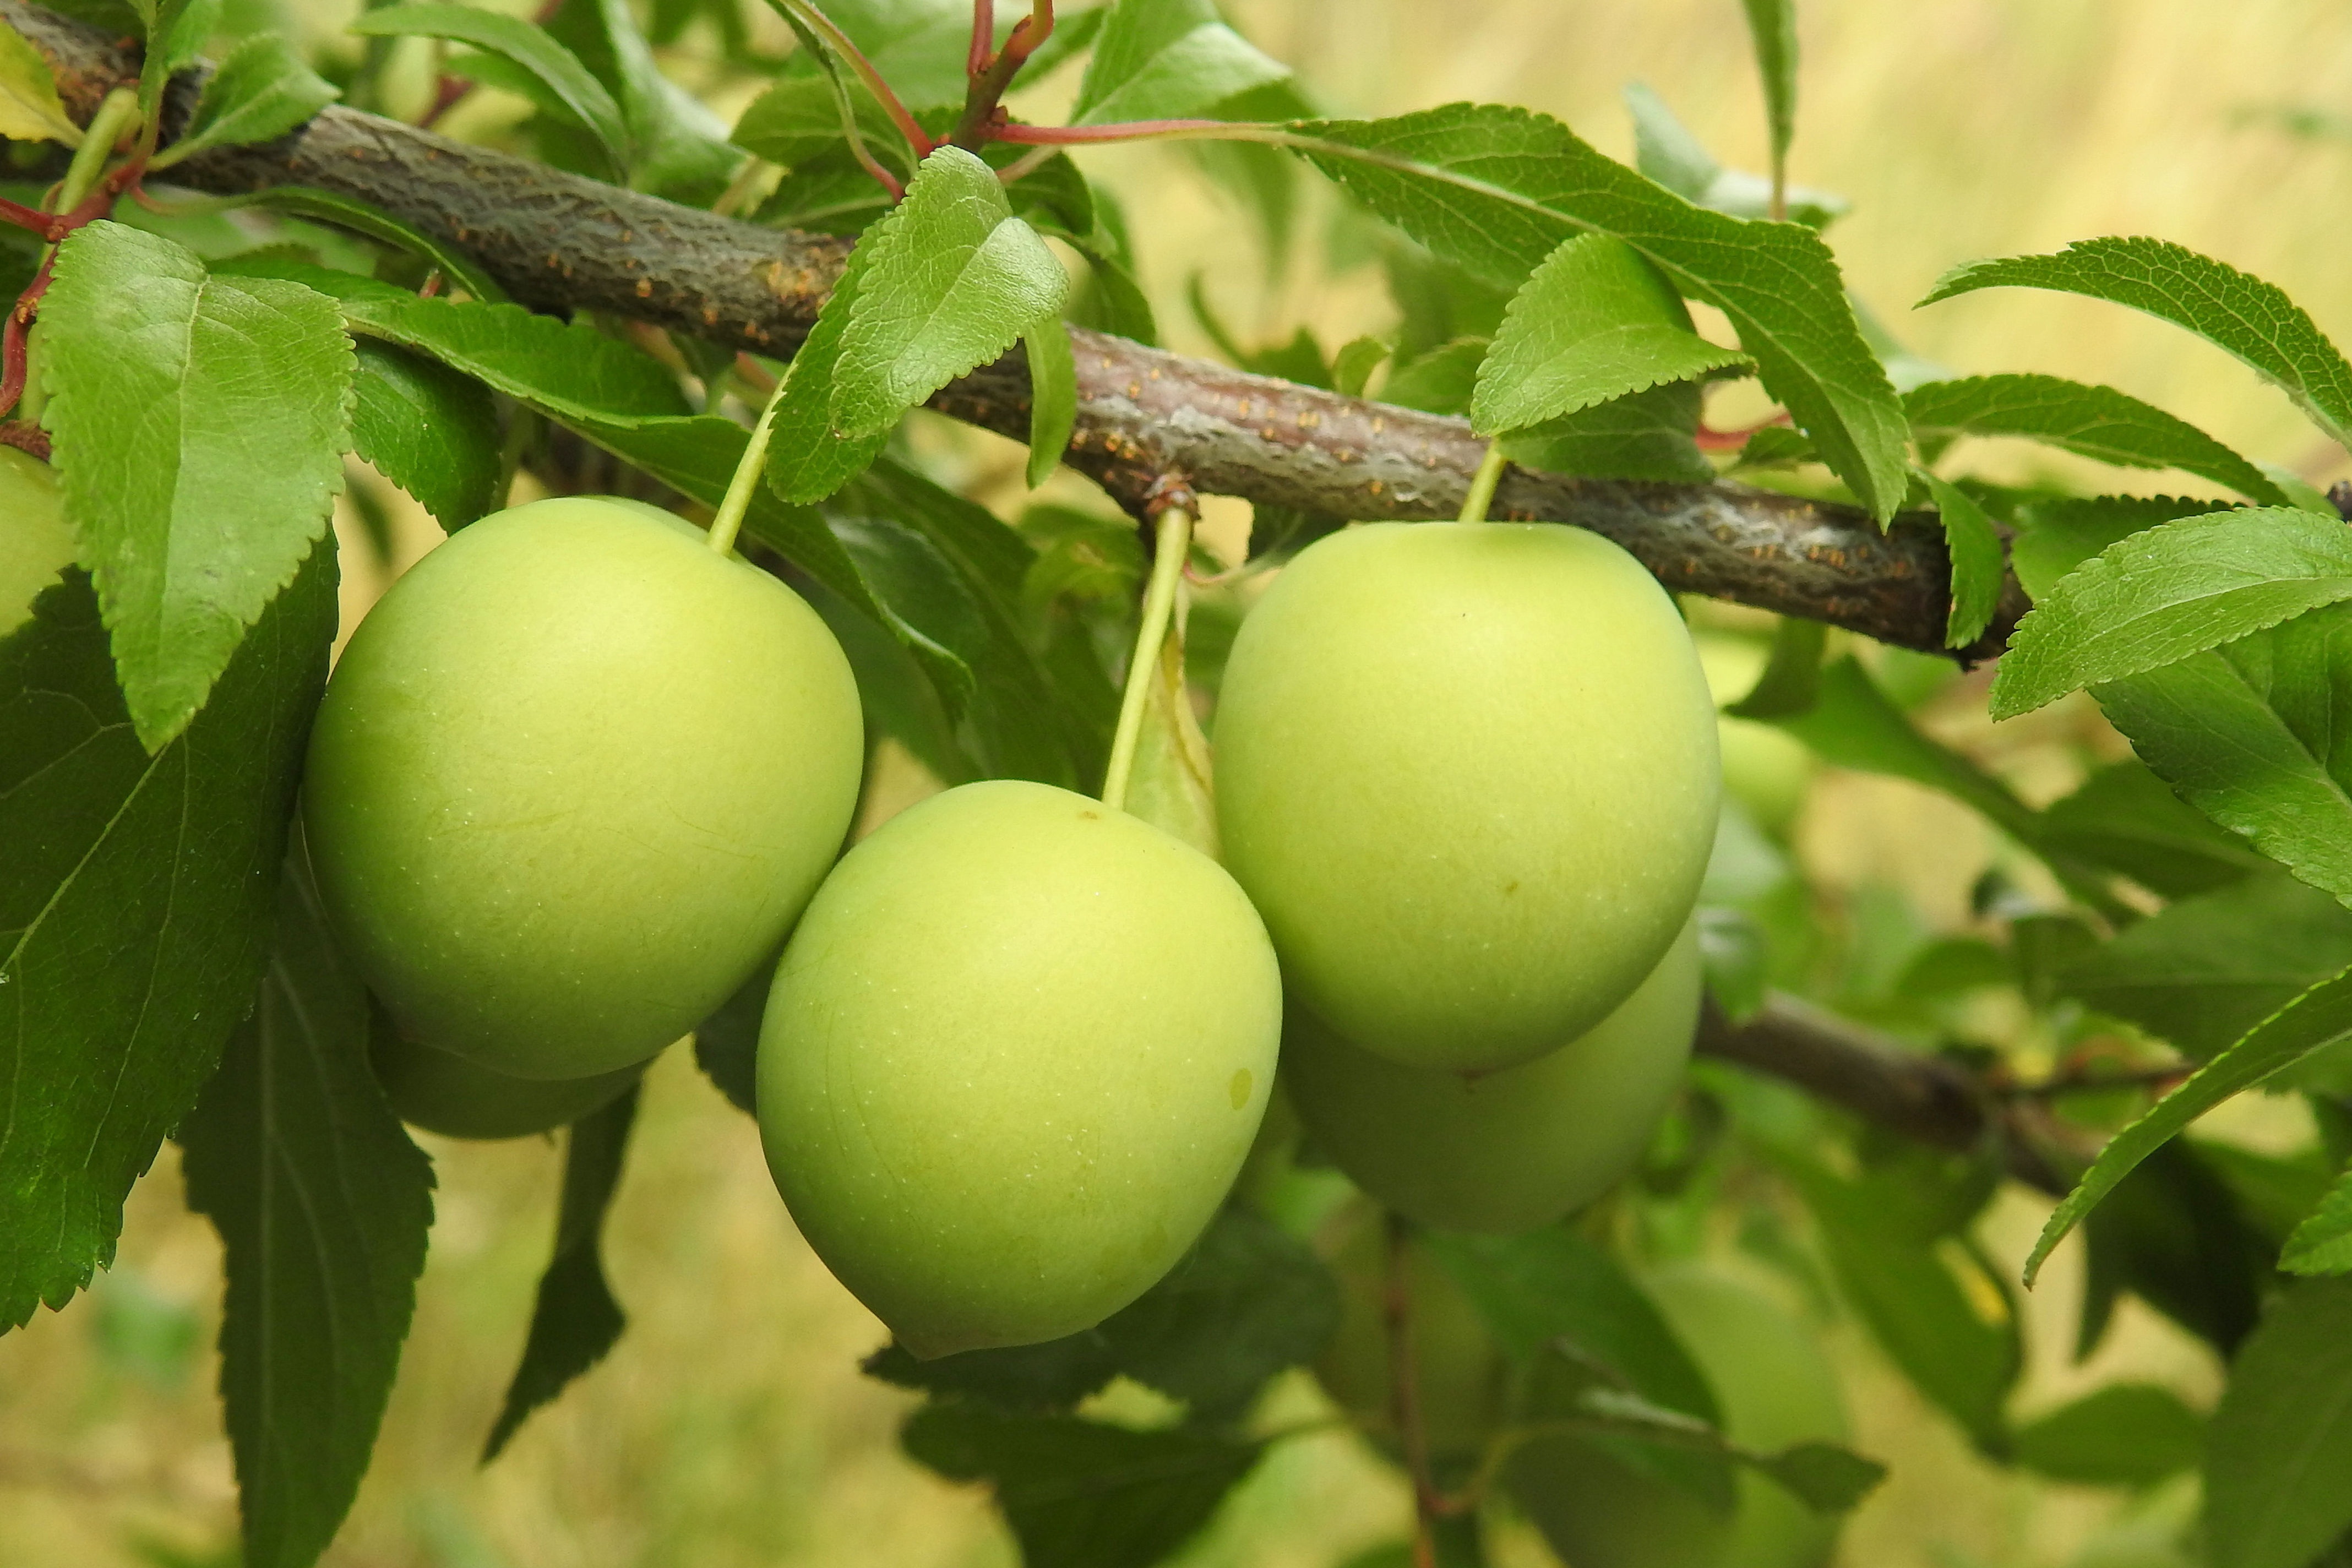
tree, branch, plant, fruit, flower, food, green, produce, shrub, fruit tree, immature, flowering plant, rose family, acerola, malpighia, yellow plums, cherry plum, prunus cerasifera, land plant, hardy kiwi